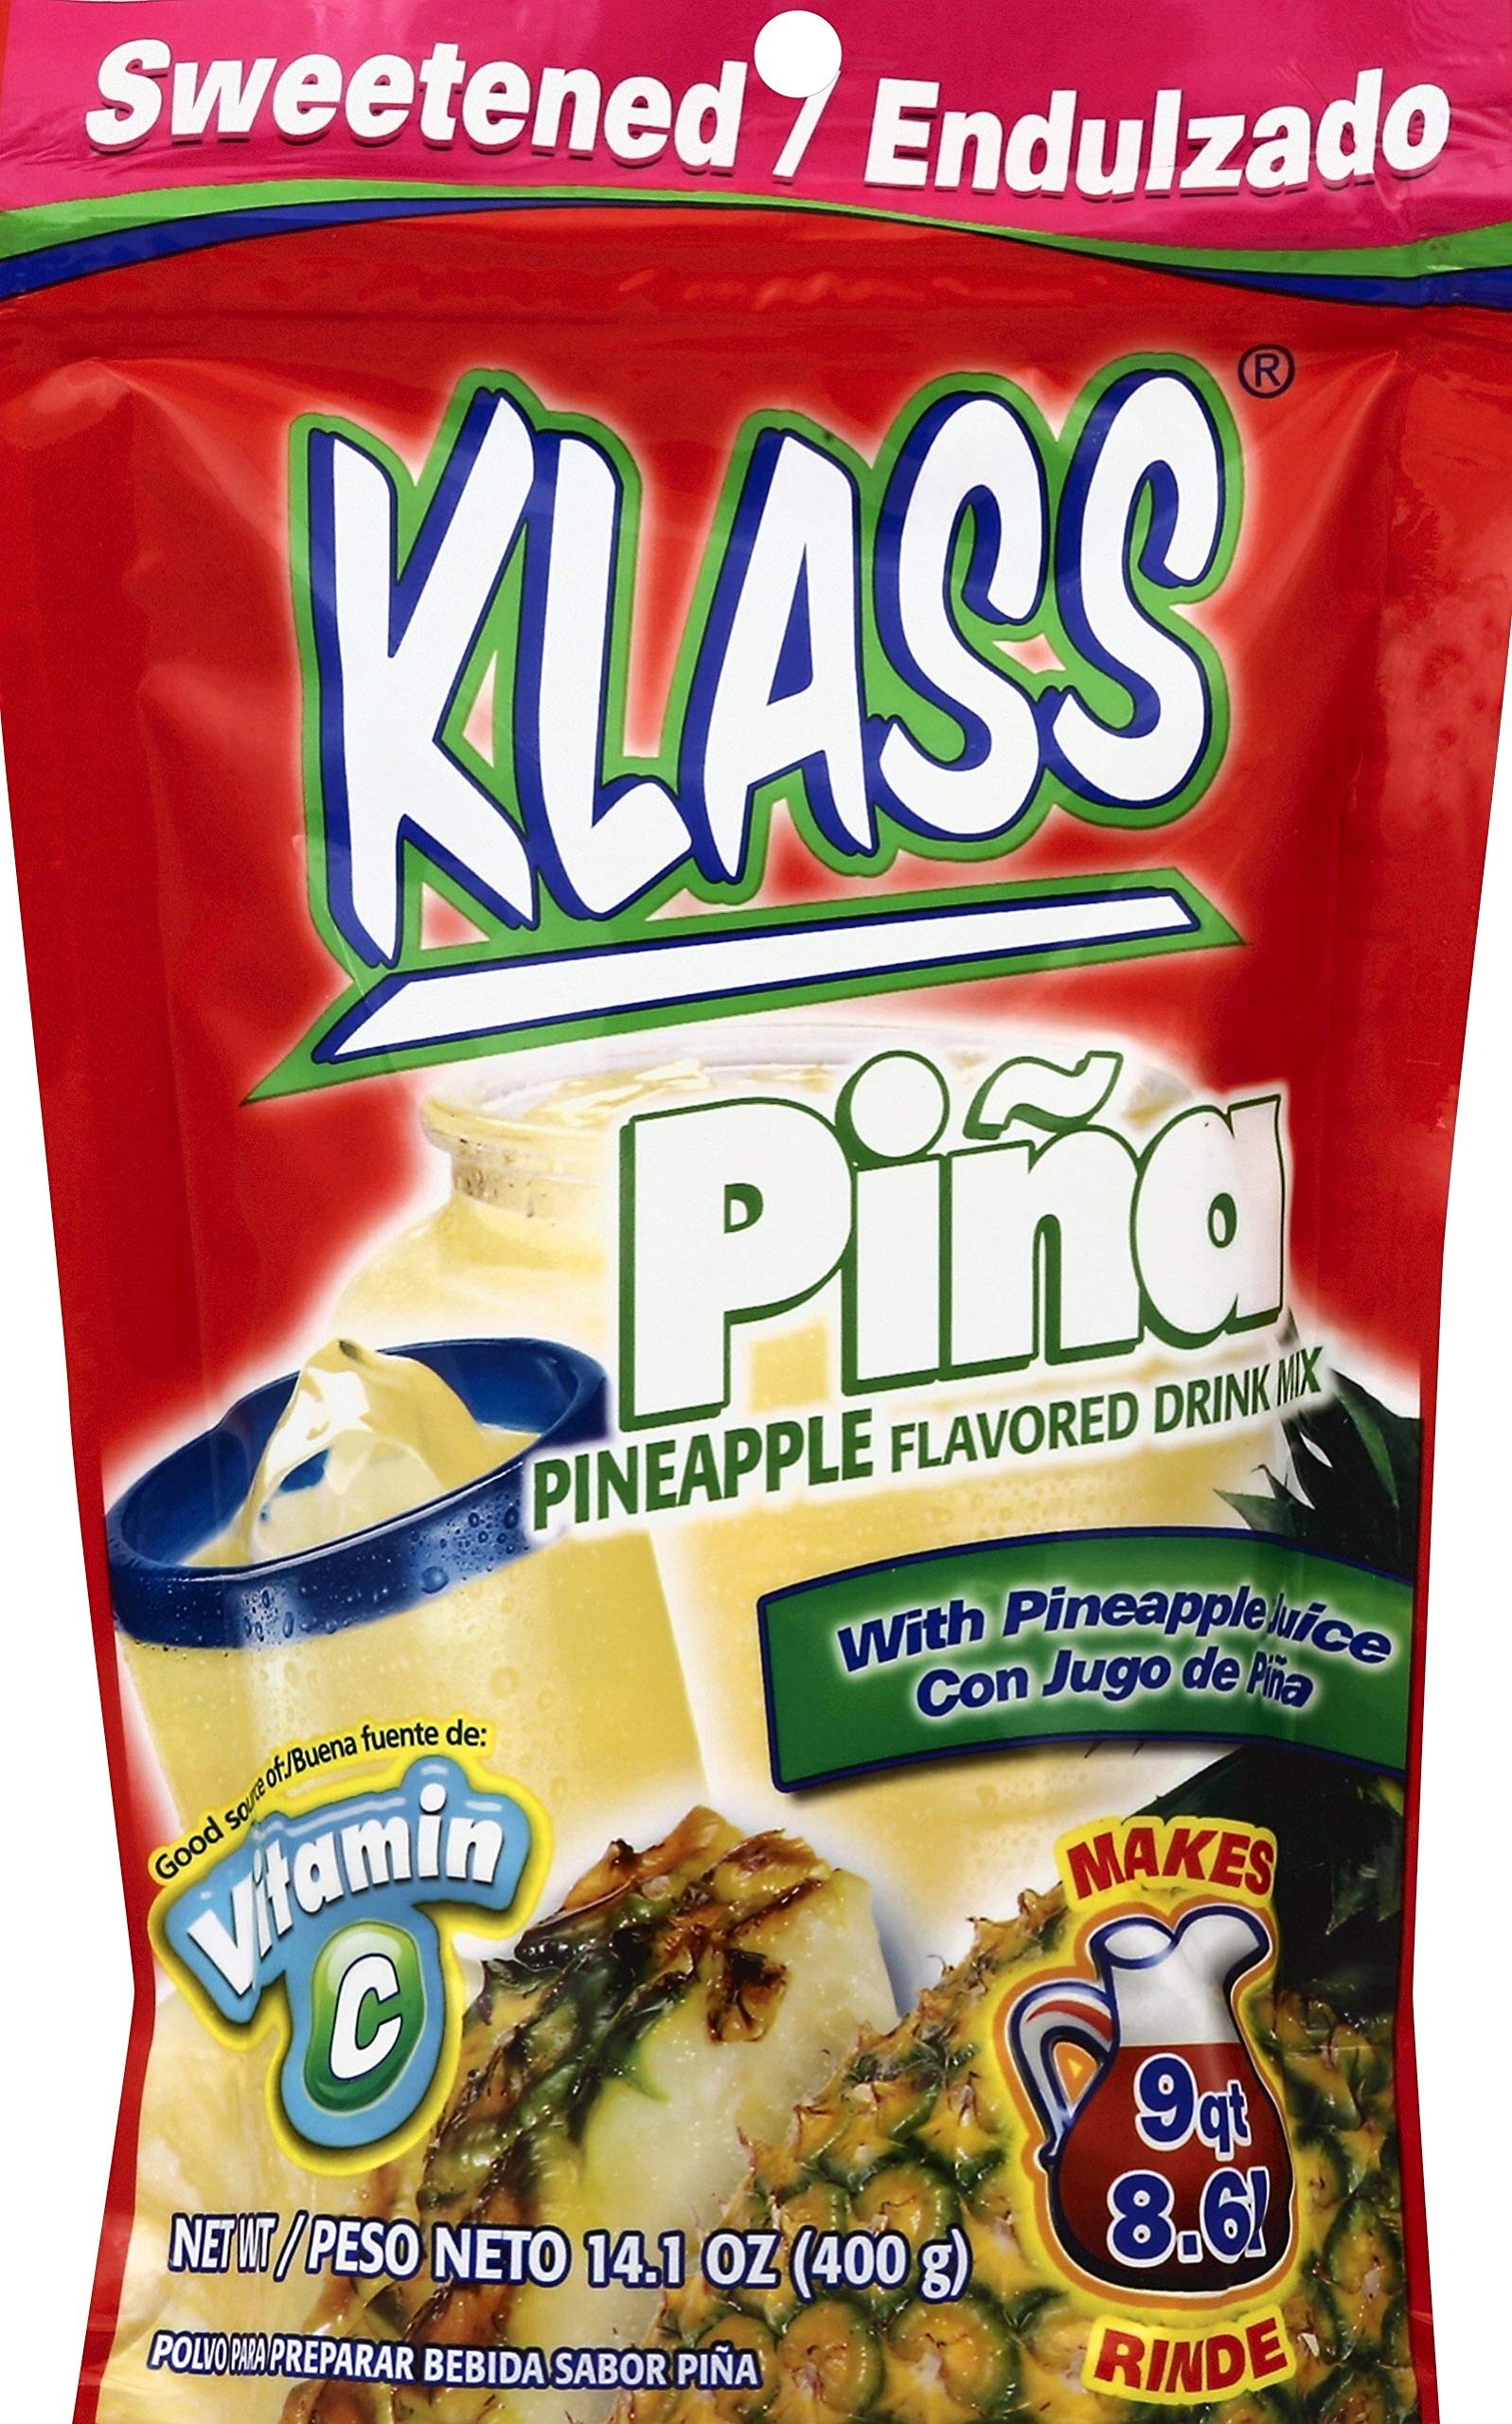
Item Name: Klass Listo Pineapple
Bullet Point 1: No Artificial Flavors
Bullet Point 2: No Artificial Sweeteners
Value: 14.1
Unit: Ounce

Price: 10.215